Muktuk

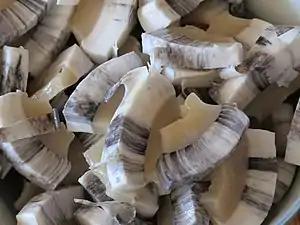
Sliced and prepared muktuk

Muktuk (transliterated in various ways, see below) is a traditional food of Inuit and other circumpolar peoples, consisting of whale skin and blubber. A part of Inuit cuisine, it is most often made from the bowhead whale, although the beluga and the narwhal are also used. It is usually consumed raw, but can also be eaten frozen, cooked, or pickled.